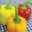
Label: sweet_pepper